Protestation at Speyer

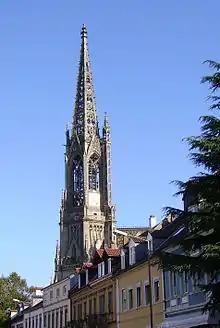
The Memorial Church, consecrated in 1904, commemorates the Protestation at Speyer.

On 19 April 1529, six princes and representatives of 14 Imperial Free Cities petitioned the Imperial Diet at Speyer against an imperial ban of Martin Luther, as well as the proscription of his works and teachings, and called for the unhindered spread of the evangelical faith.